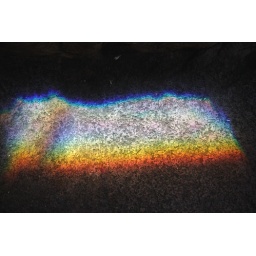
sunlight on a floor (broken in all colors of the rainbow through the glass and water of an aquarium)